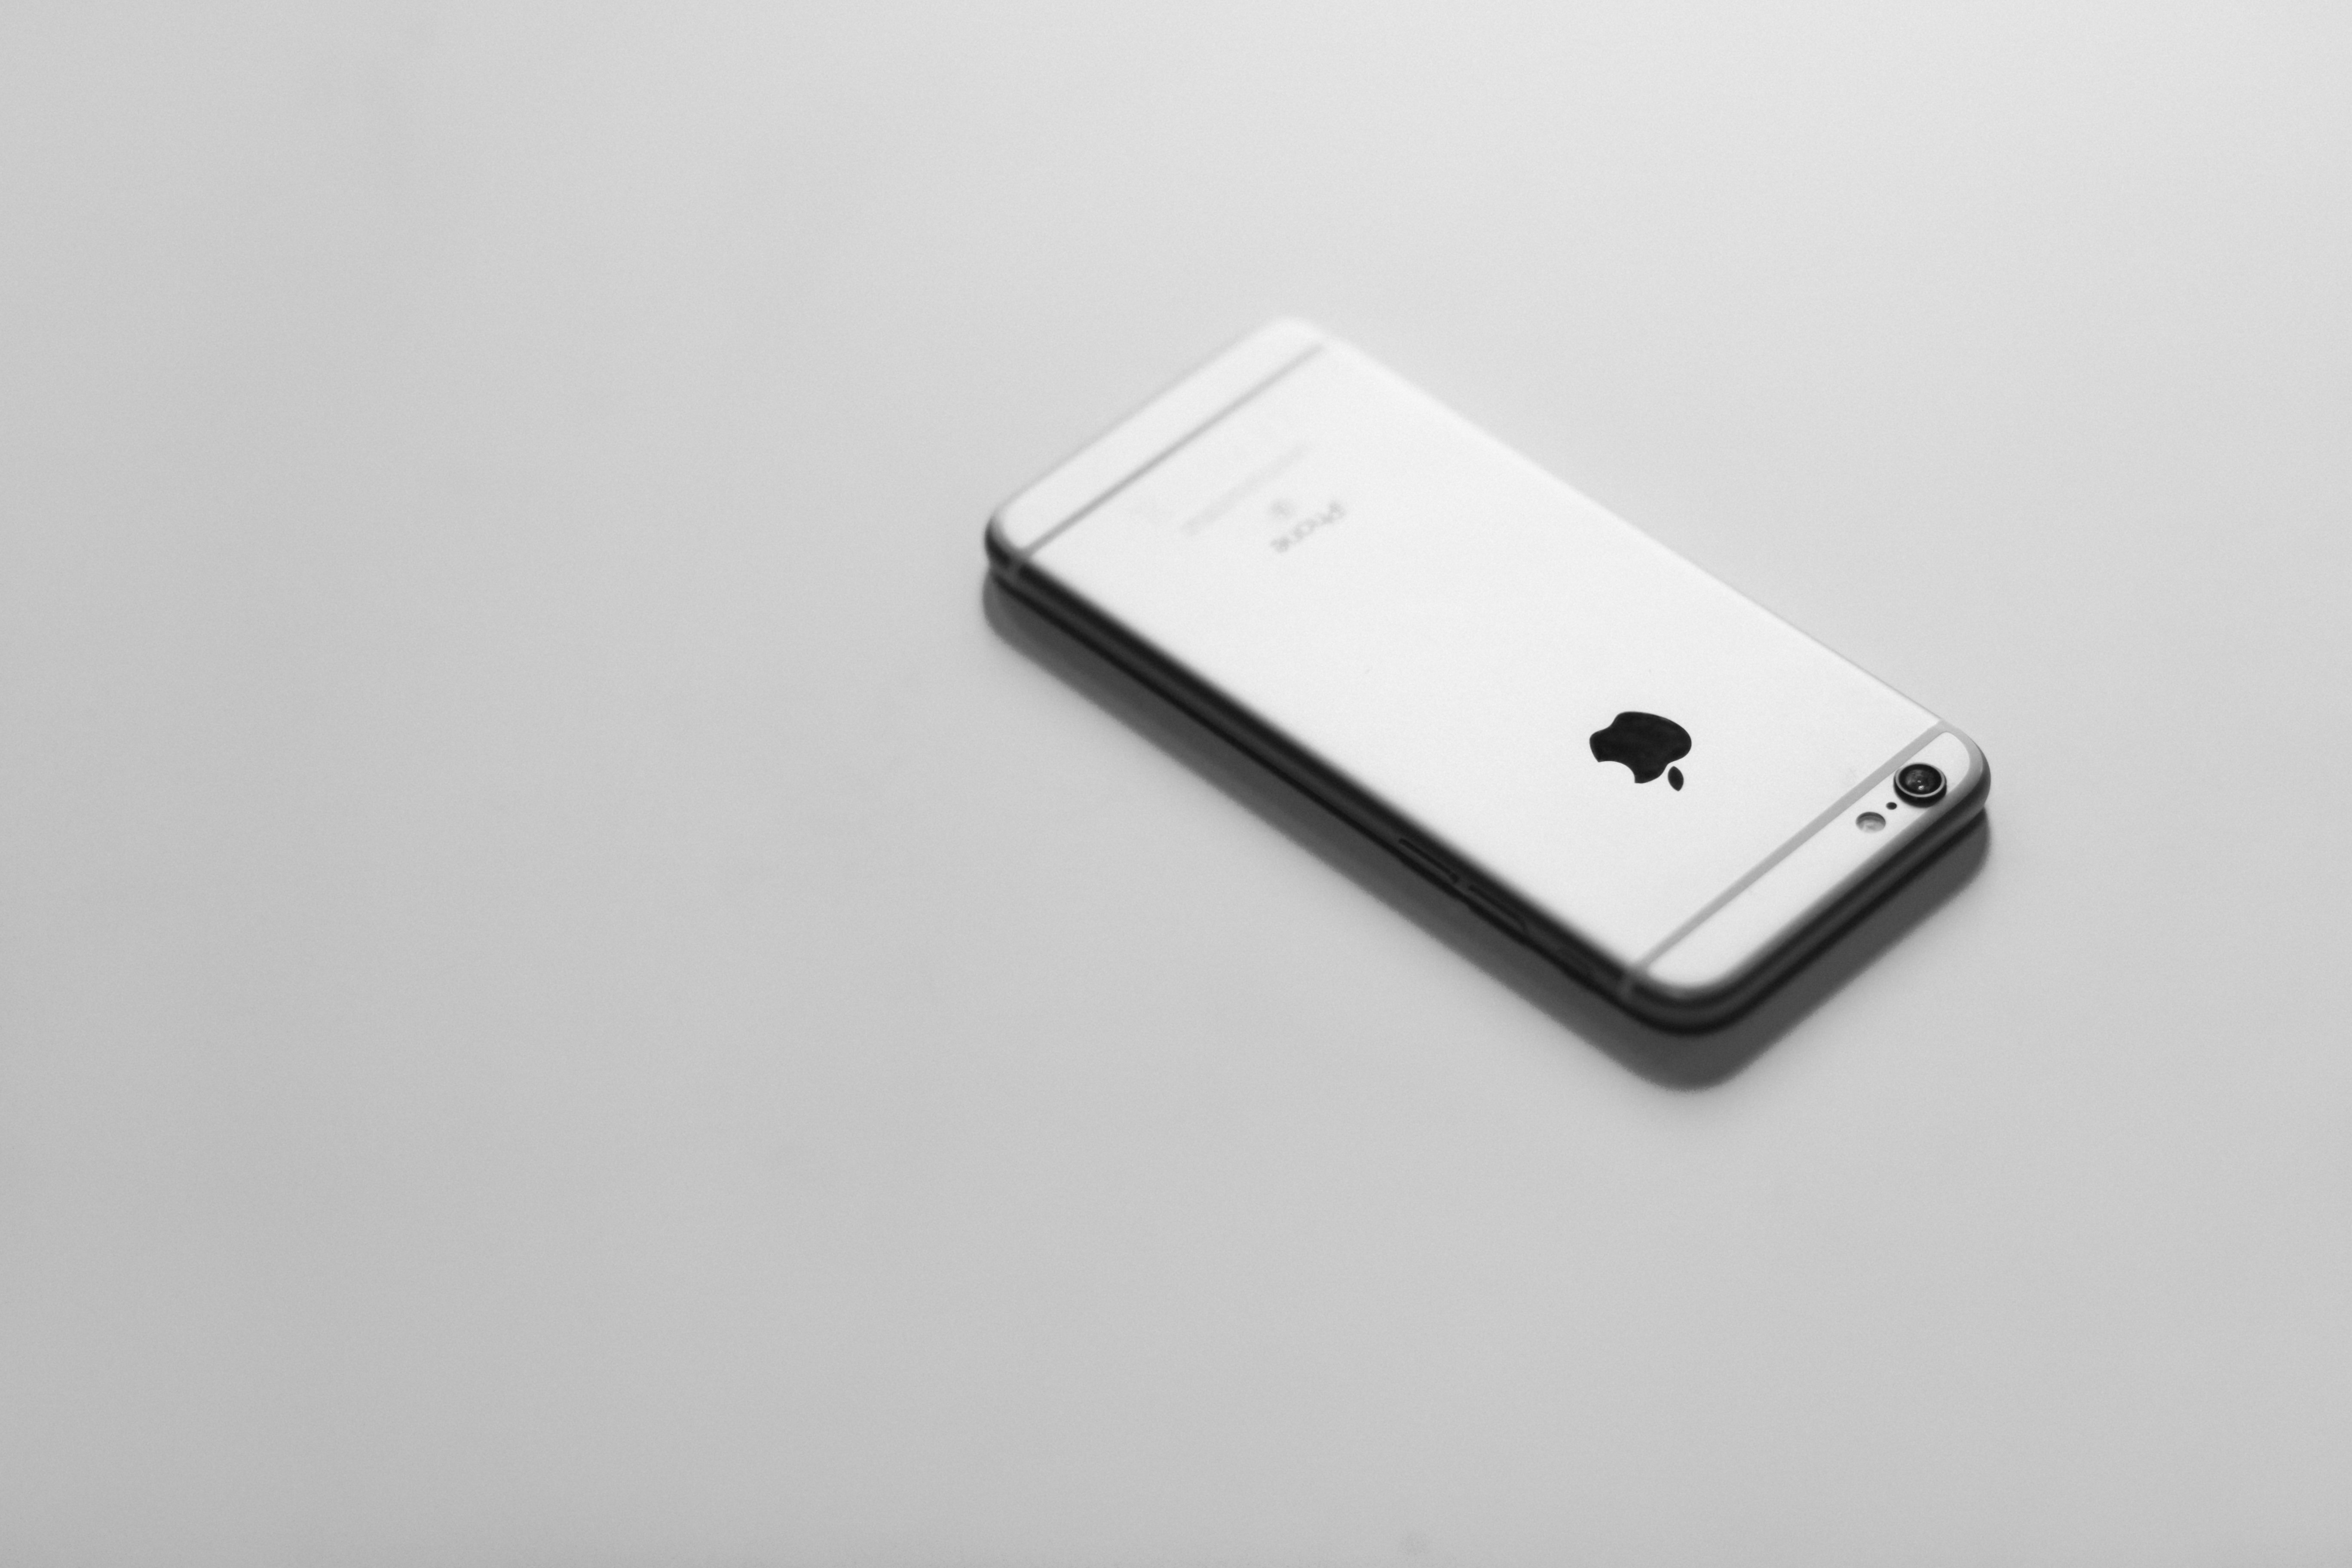
smartphone, technology, brand, product, electronics, multimedia, electronic device, electronics accessory